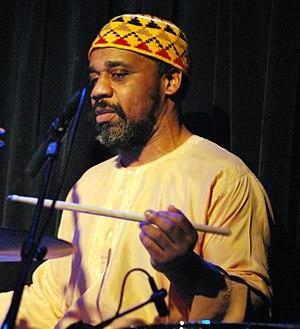
Pheeroan akLaff, né le 27 janvier 1955 à Détroit, est un batteur américain.